Top Gun

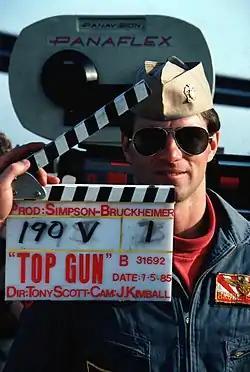
Filming and clapperboard of "Top Gun" on July 5, 1985

Future NASA astronaut Scott Altman was among the pilots of VF-51 who flew F-14 aircraft for many of the film's stunt sequences, having been recently stationed at NAS Miramar at the time of filming. Altman was the pilot seen "flipping the bird" in the film's well-known opening sequence, as well as piloting the aircraft shown "buzzing the tower" throughout the film. The infamous "buzzing the tower" sequence raised concern among residents who called the base and local news media to report a "berserk pilot".